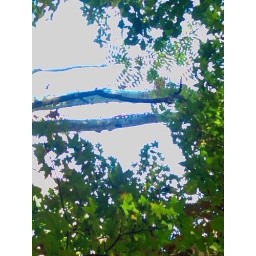
cavity of unknown bird in birch tree